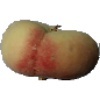
Label: Peach Flat 1